Gibbes Museum of Art

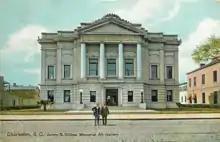
The Gibbes Museum of Art has remained nearly unchanged; this postcard is dated 1907.

After receiving the money in 1903, the Association hired Frank Pierce Milburn to design the gallery. He planned a Tiffany-style dome, Doric columns, and pediment-capped windows and doors. Milburn completed the drawings of the building in mid-1903, and a drawing of the proposed building was published in the "Charleston Evening Post" on June 5, 1903. Notices were published seeking contractors' bids for the work starting in August 1903.